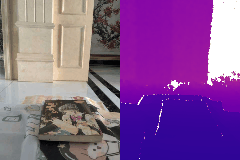
Label: book